Georges Henri Kaestlin

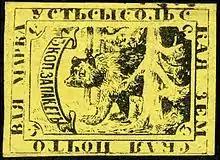
An 1872 3k Zemstvo stamp of Ustsysolsk from the Kaestlin collection.

Georges Henri Kaestlin (1892 – 18 February 1981) was a banker who formed a leading collection of Russian Imperial and Zemstvo stamps after he and his family were forced to leave Russia following the 1917 revolution. His collection was donated to the Smithsonian Museum in 1984 following his wish that it not be dispersed as other important collections had been.